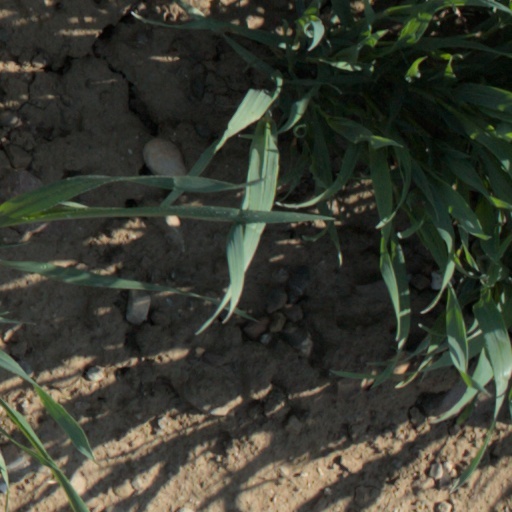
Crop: wheat